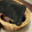
Label: dog